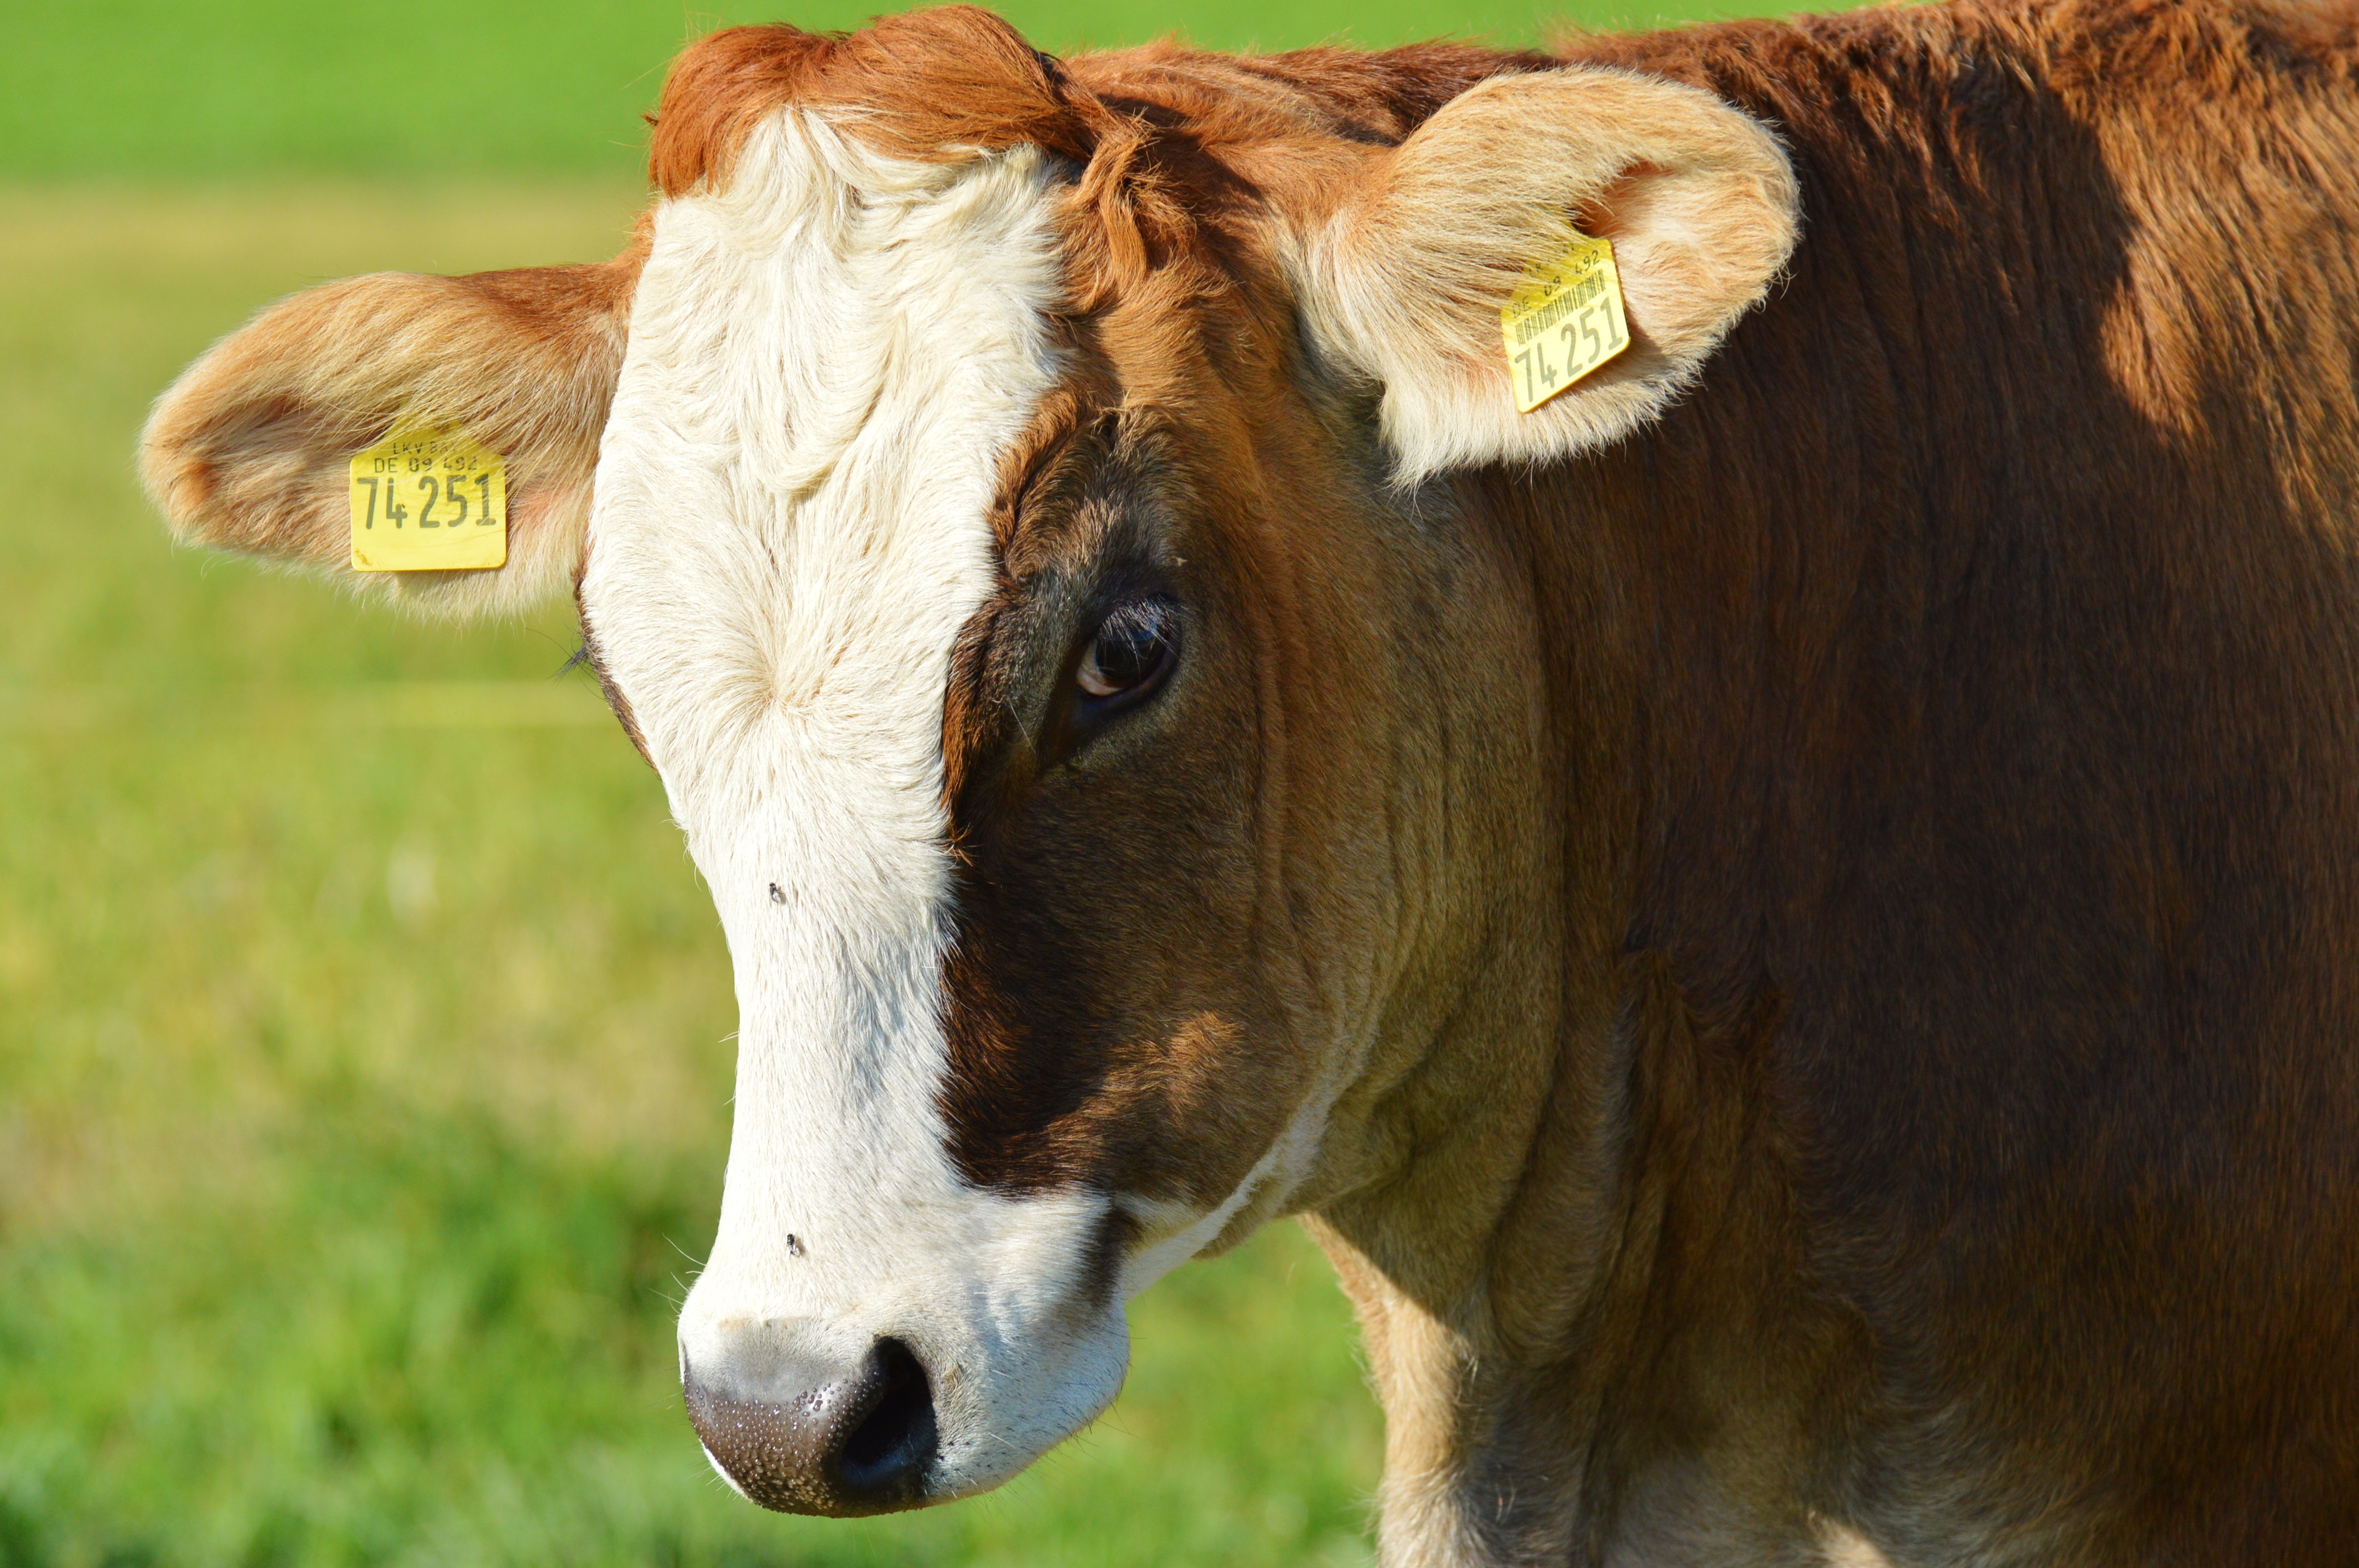
grass, meadow, animal, cute, wildlife, cow, pasture, grazing, livestock, mammal, mane, agriculture, eat, beef, fauna, calf, close up, vertebrate, ruminant, animal world, dairy cow, cattle like mammal, cow goat family